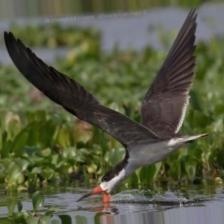
Species: BLACK SKIMMER
Scientific name: RYNCHOPS NIGER